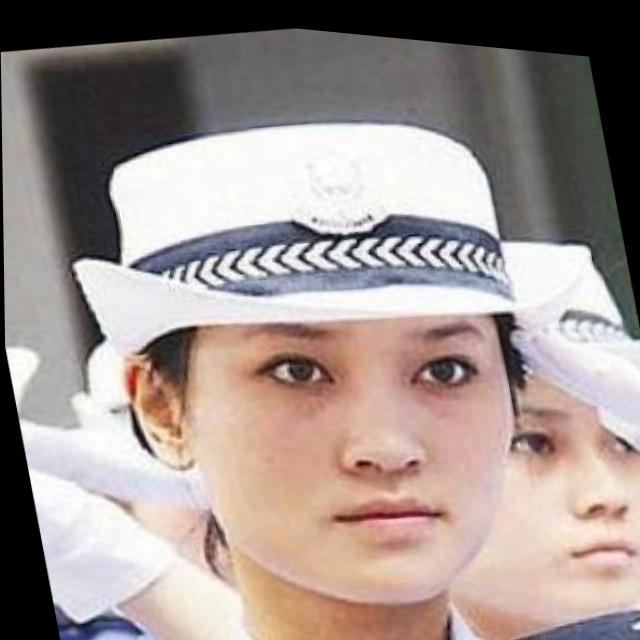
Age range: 21-44